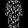
Label: Dress